Paul Bannister

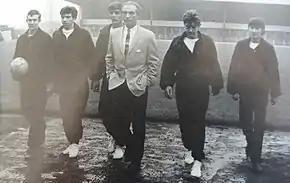
Brian Wharburton, Bannister, John James, Stanley Matthews, John Bostock and Stan Turner (left to right)

Paul Francis Bannister (born 11 October 1947) is an English former footballer who played as a forward. He made 12 appearances in the Football League for Port Vale between 1965 and 1968, before spells in non-League football with Eastwood, Milton United, Copestick & Farrell, Hanley Rangers, and Middleport W.M.C.